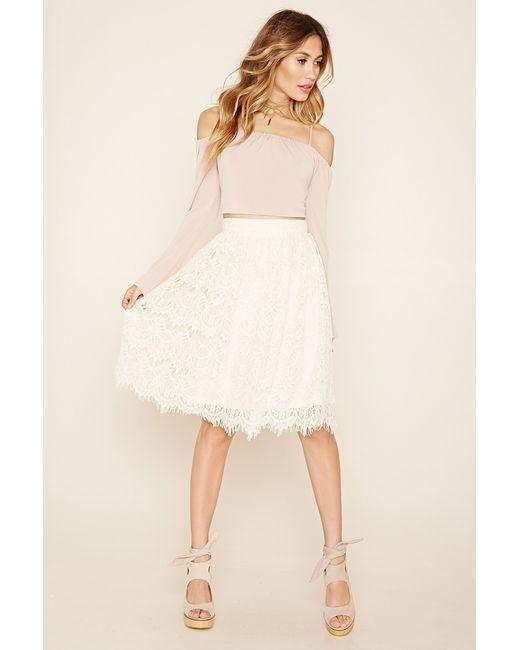
Nacktes schulterfreies langärmliges kurzes Oberteil mit weißem, gefiedertem knielangen Rock